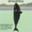
Label: whale